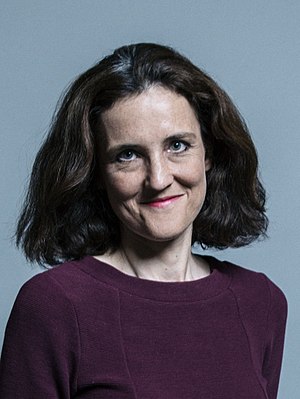
Theresa Villiers
Theresa Anne Villiers er en britisk politiker og medlem af Det Konservative Parti og medlem af den aristokratiske Villiers-familie.